List of Isabelle Huppert performances

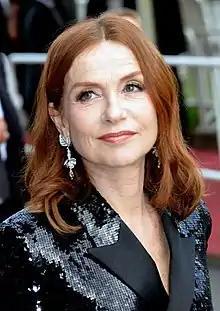
Huppert at the 2018 Cannes Film Festival

Isabelle Huppert is a French actress who has appeared in more than 120 feature films, mostly in starring roles. Regarded as one of the most respected actresses in French cinema, she has appeared in films directed by Claude Chabrol, Jean-Luc Godard and Michael Haneke. She has also starred in numerous stage productions, in Paris and around the world. In 2022 she received the Berlin Film Festival's Honorary Golden Bear.